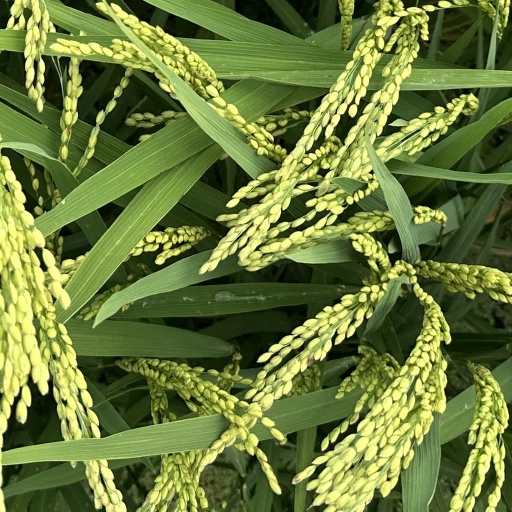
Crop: rice